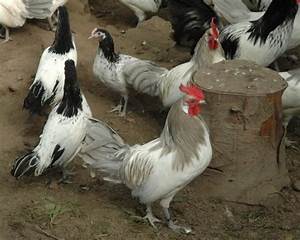
Label: chicken